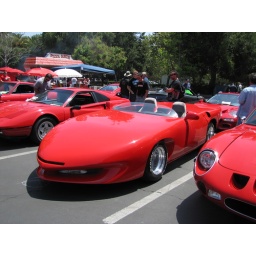
Strange boat-looking car. There were even clear panels in the floor so you can see the ground.